Larry Miller (Canadian politician)

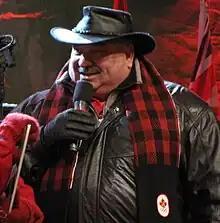
Miller at the Olympic Torch ceremony in Owen Sound

Larry Miller (born 21 July 1956) is a Canadian politician who served as the Member of Parliament (MP) for the riding of Bruce—Grey—Owen Sound from 2004 to 2019 as a member of the Conservative Party.